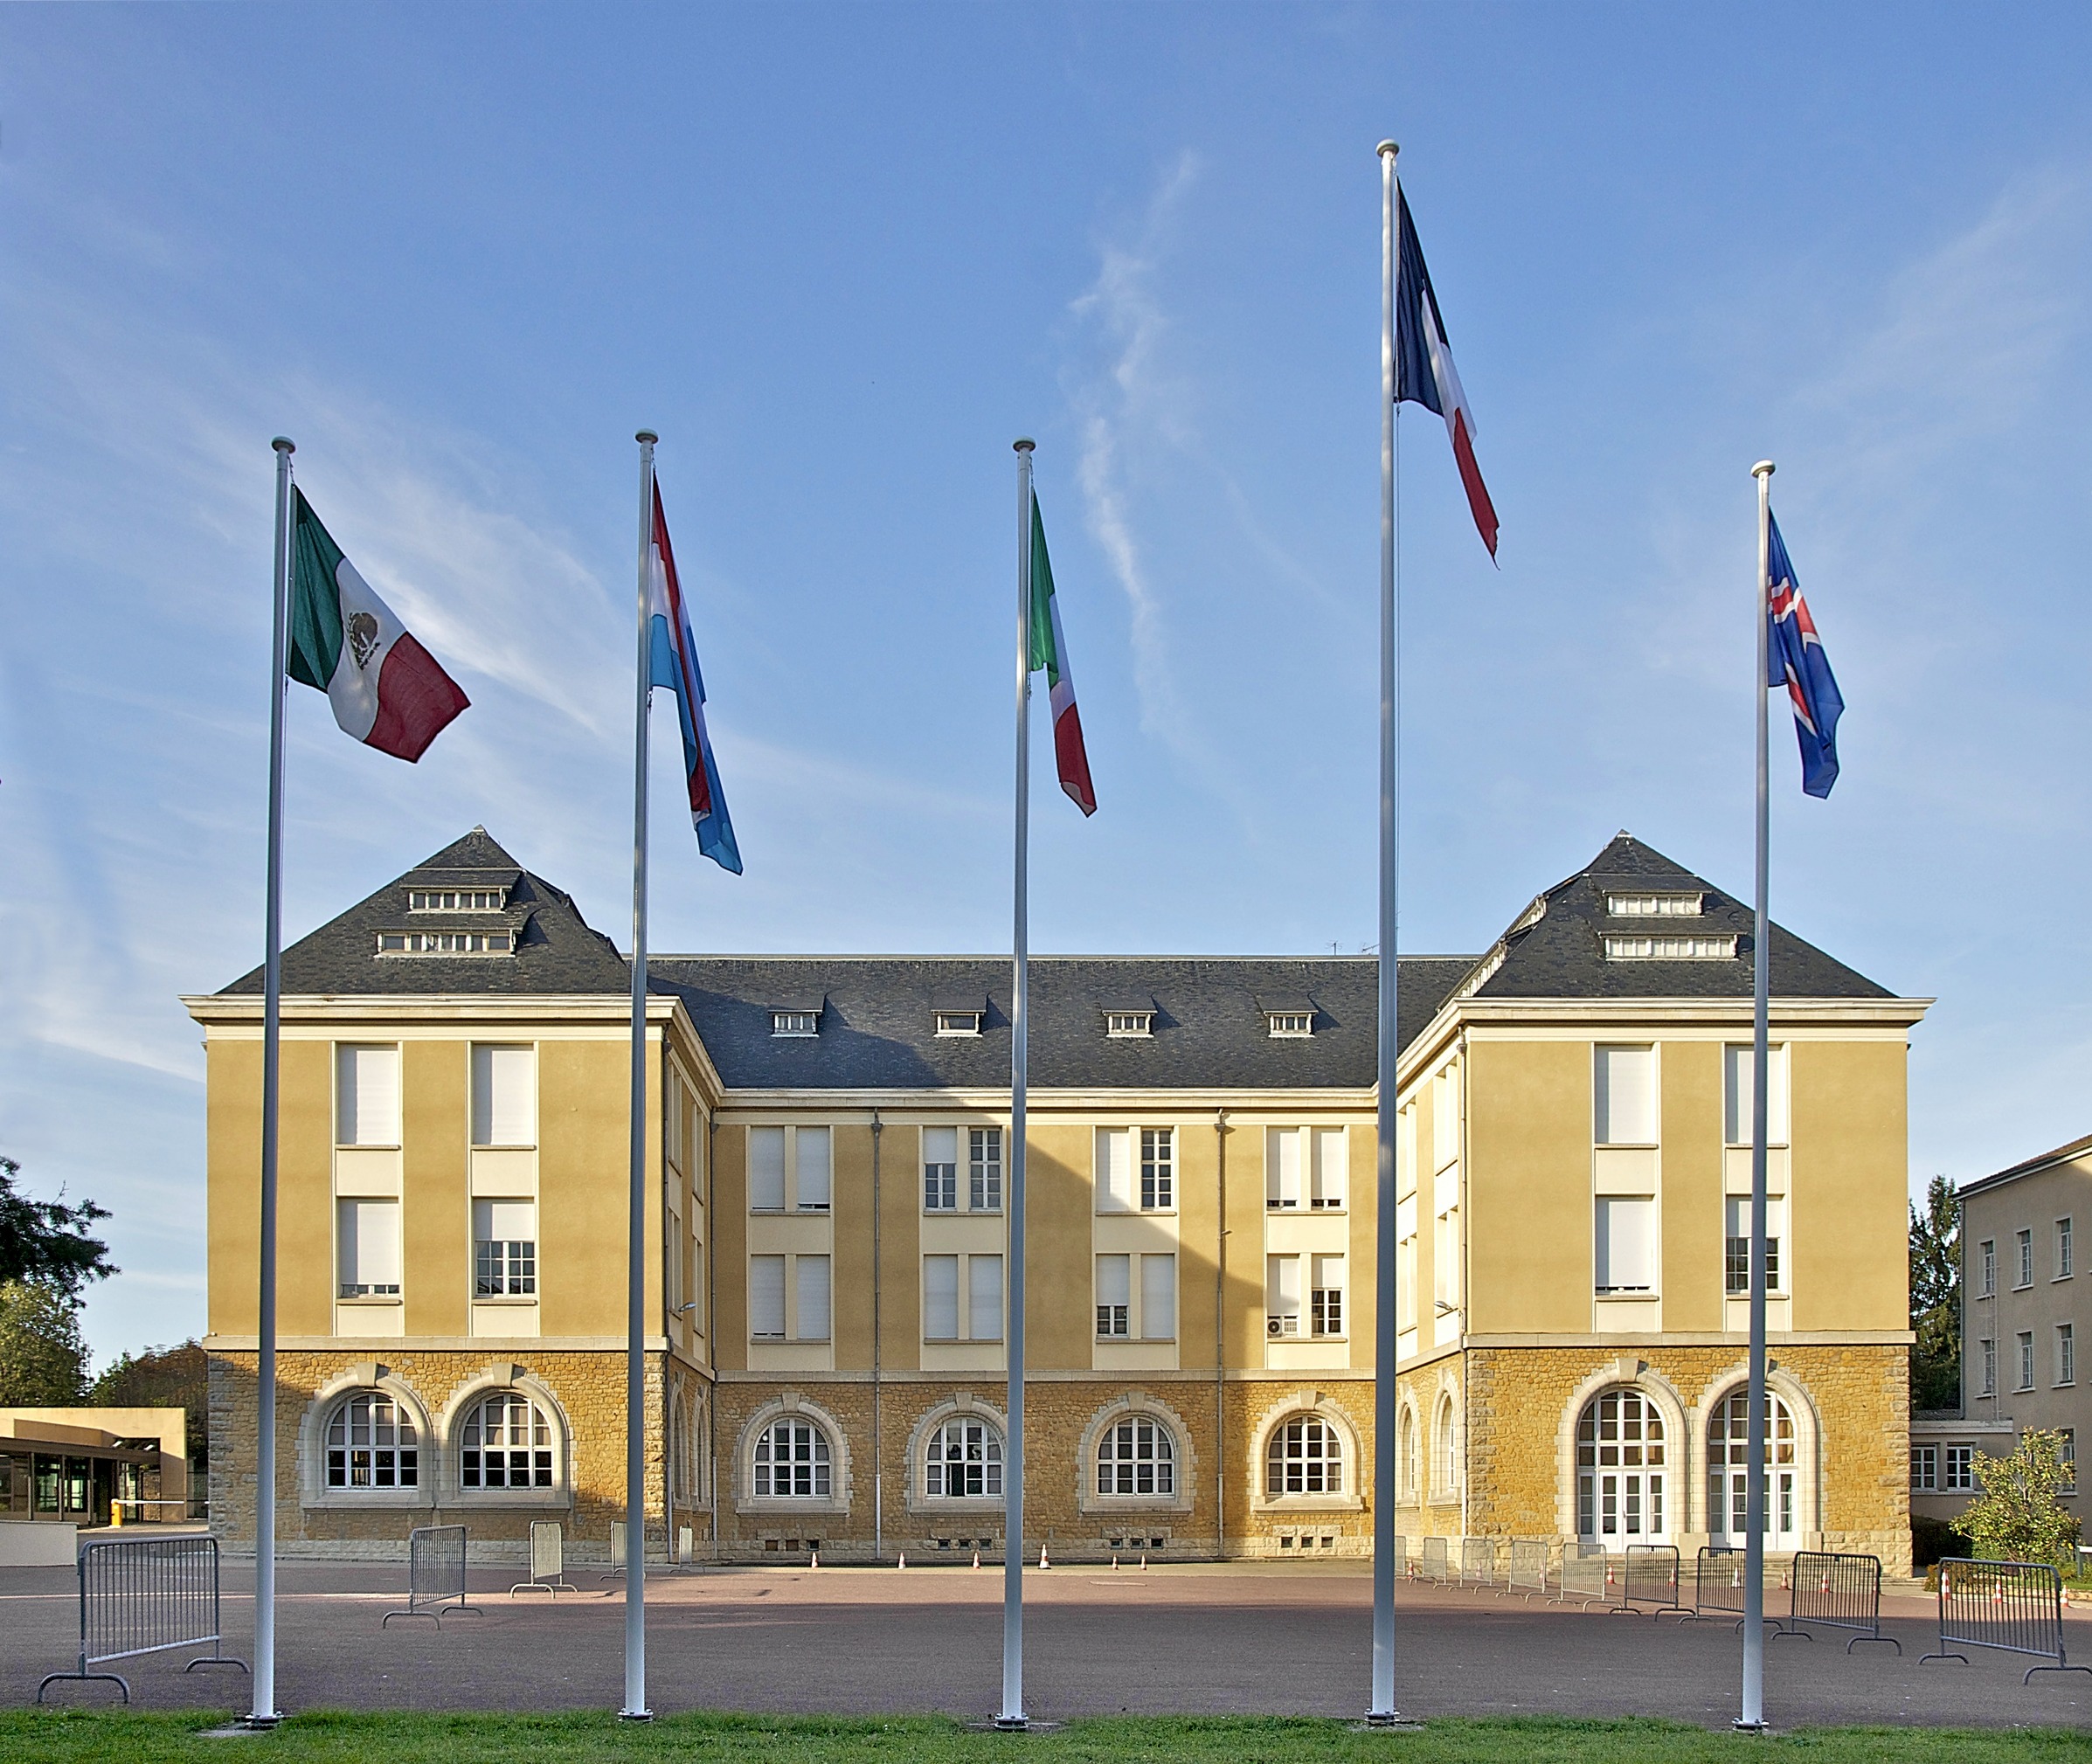
architecture, sky, mansion, building, palace, summer, france, spring, landmark, facade, outside, clouds, flags, beautiful, school, grounds, estate, courthouse, residential area